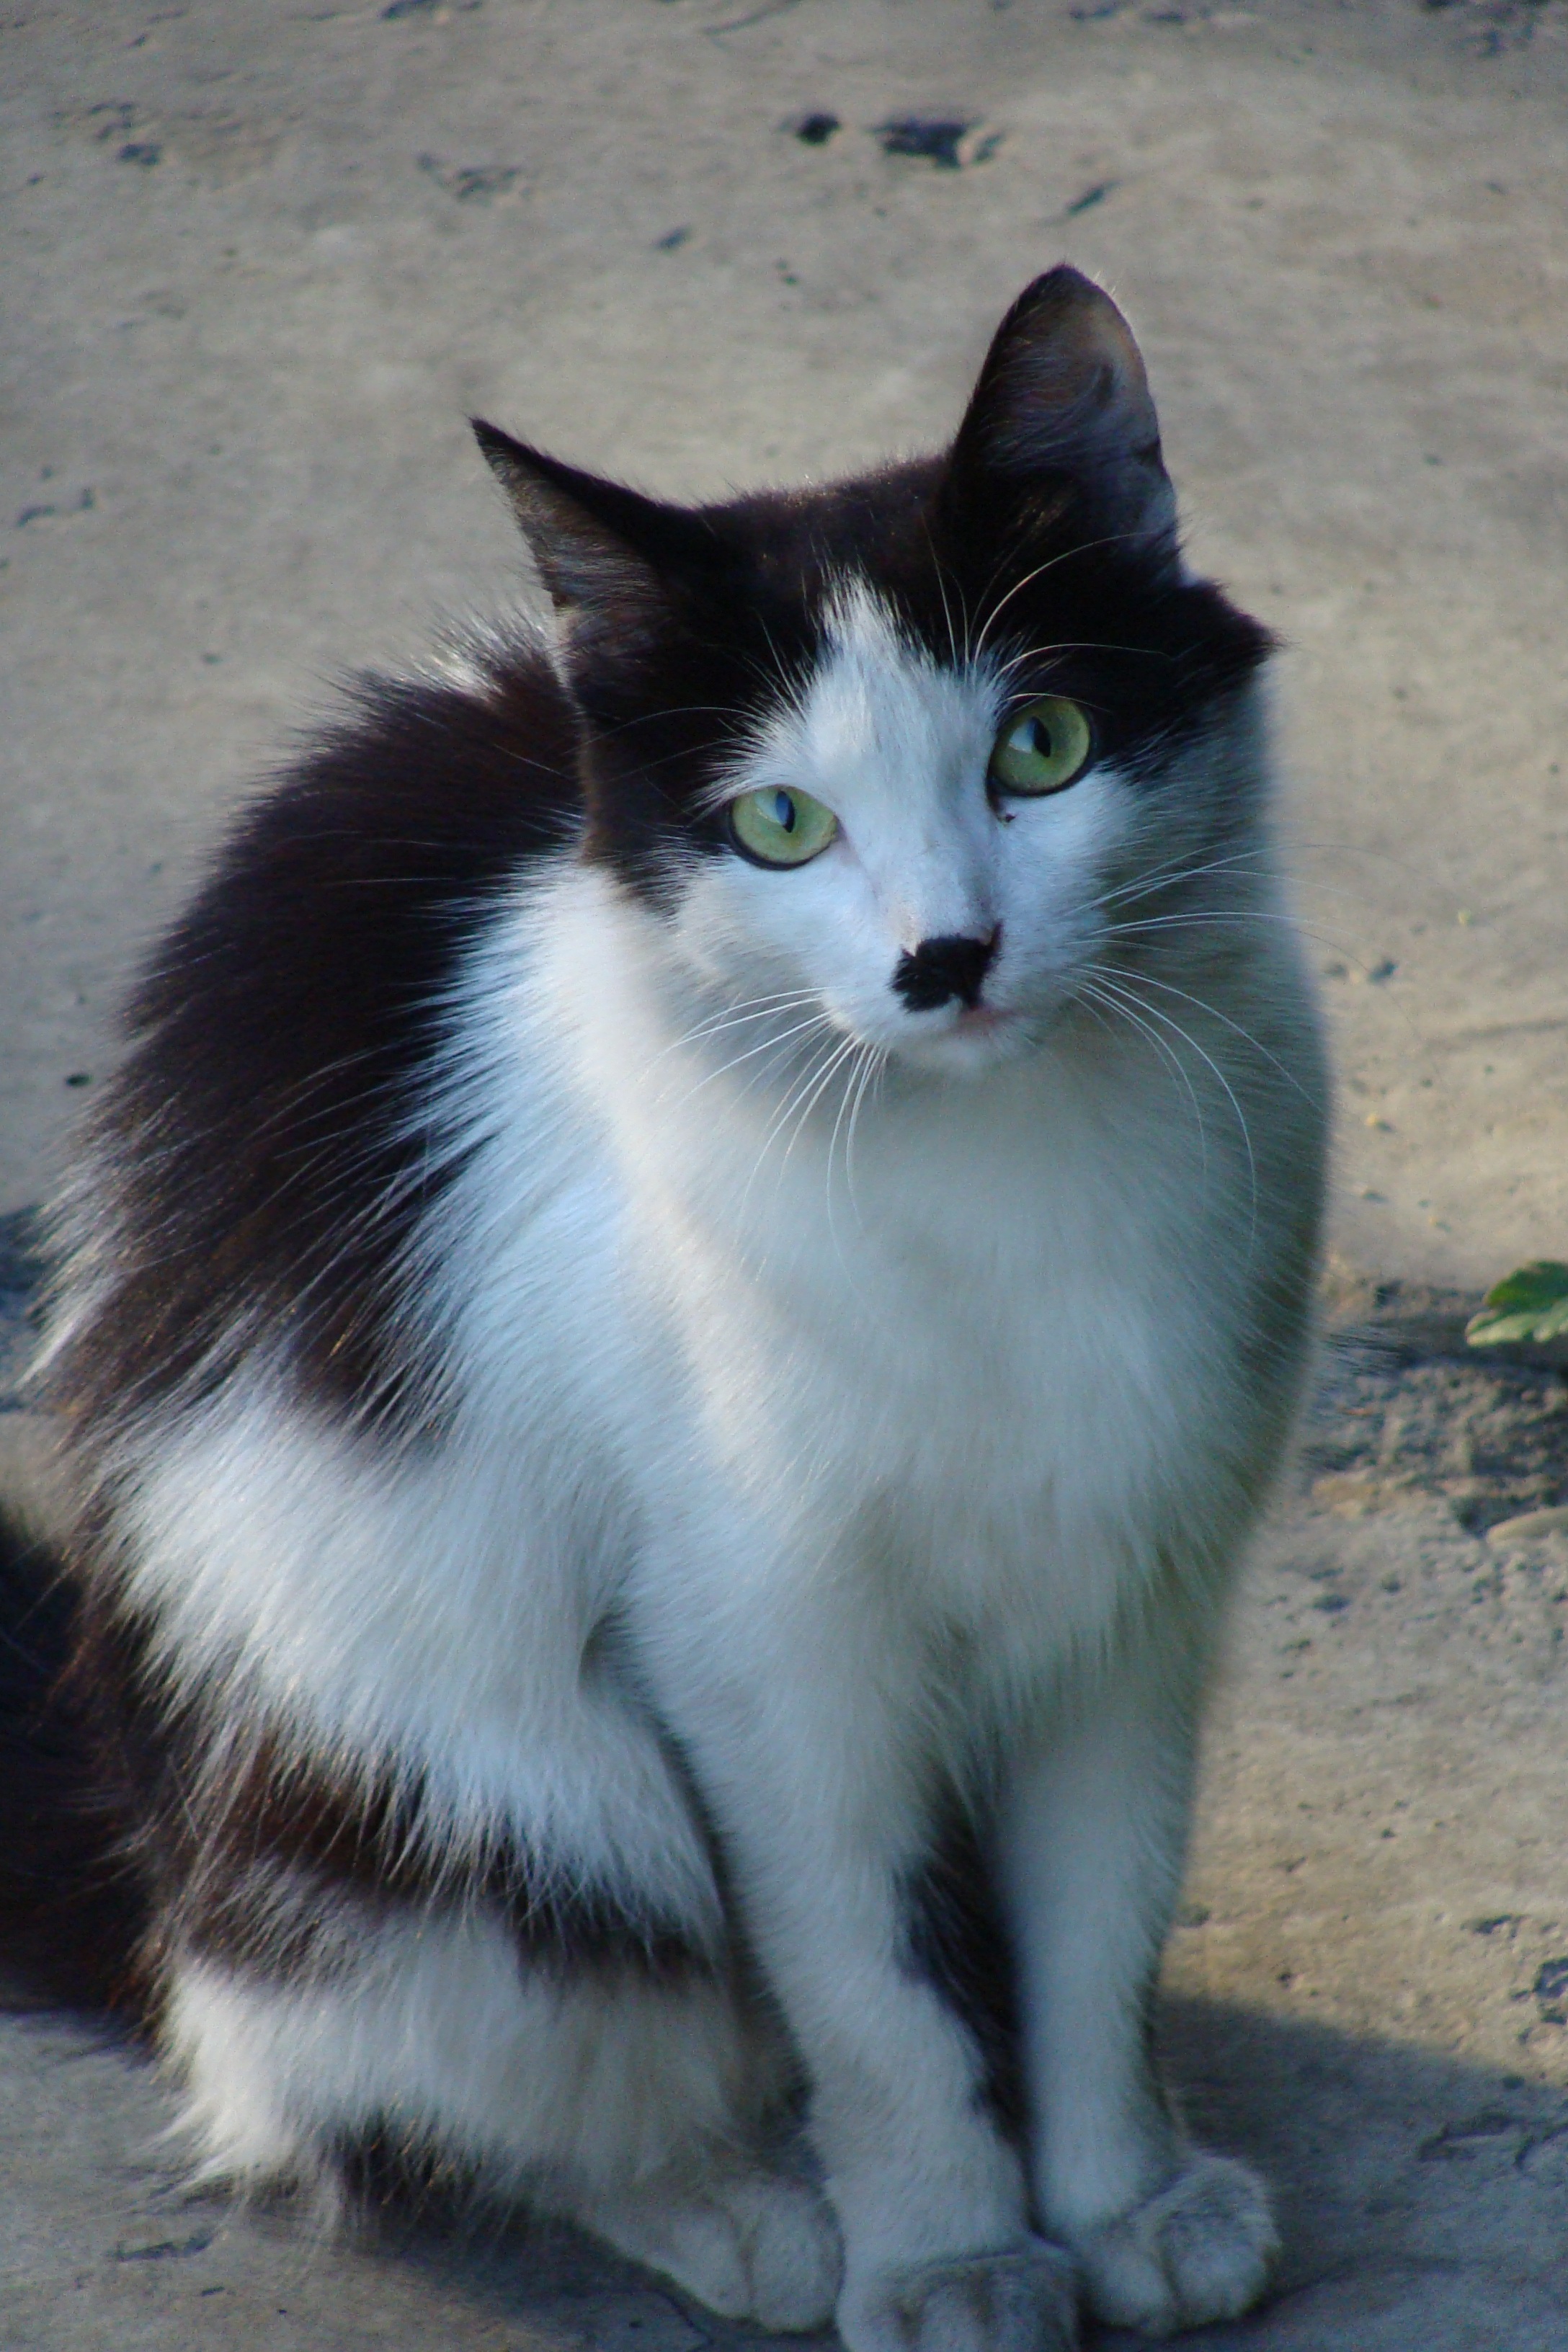
black and white, view, animal, cute, cat, mammal, closeup, fauna, cats, whiskers, vertebrate, norwegian forest cat, european shorthair, small to medium sized cats, cat like mammal, carnivoran, domestic short haired cat, domestic long haired cat